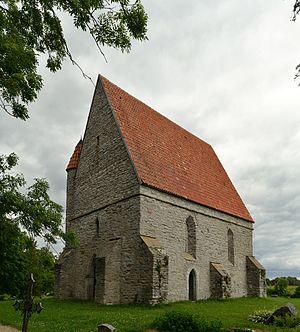
Cet article donne une liste d'églises en Estonie.